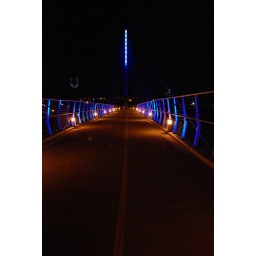
bike bridge in minn!